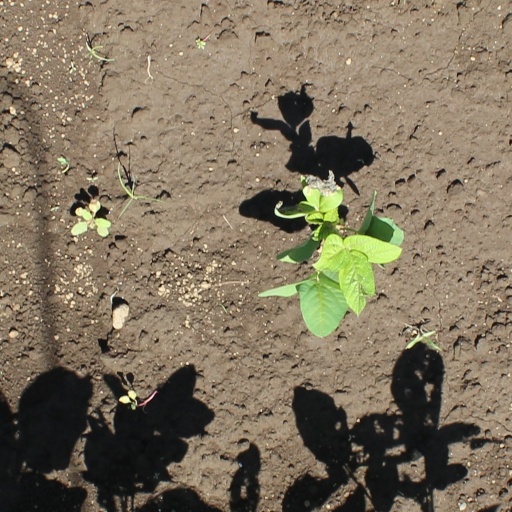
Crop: soybean